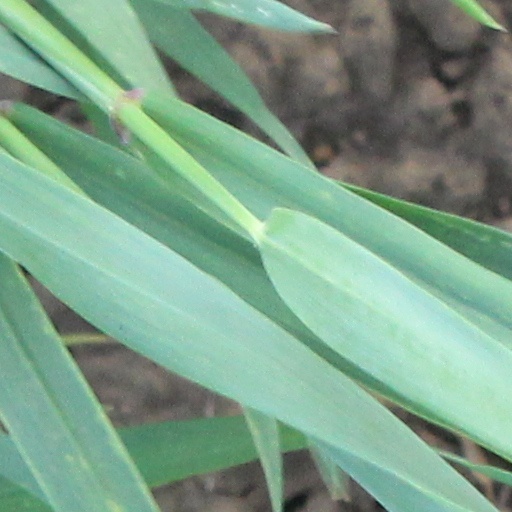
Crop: wheat